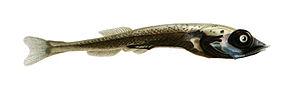
Les osmeriformes constituent un ordre de poissons à nageoires rayonnées qui comprend entre autres les éperlans.